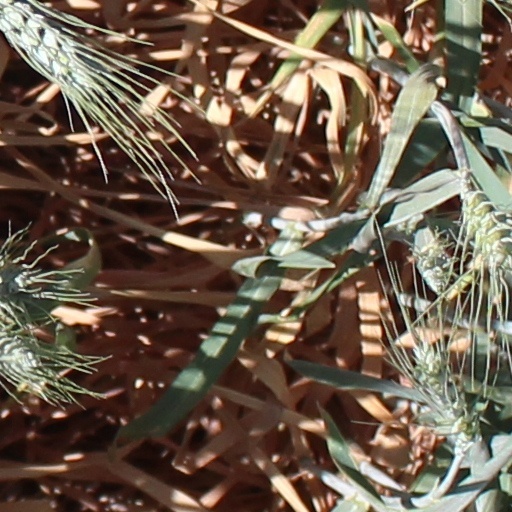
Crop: wheat